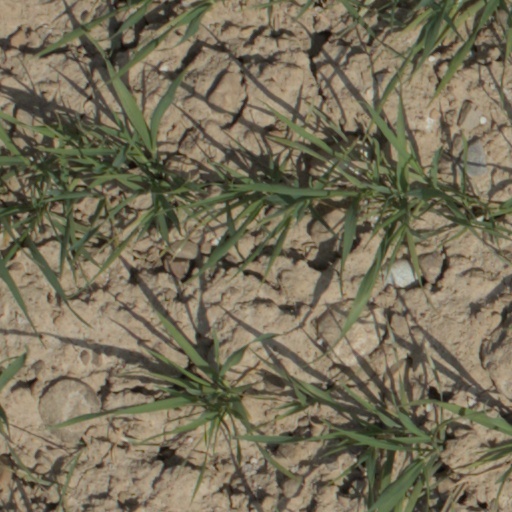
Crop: wheat